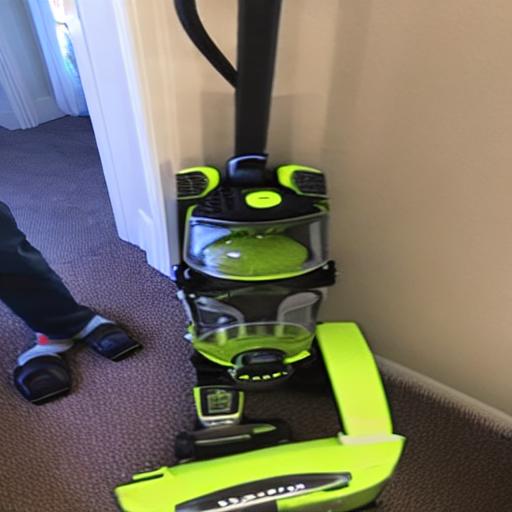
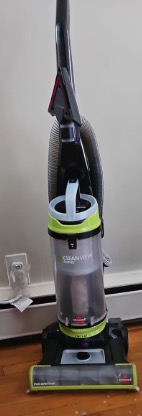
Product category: items_vacuum
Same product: no